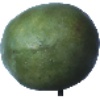
Label: mango